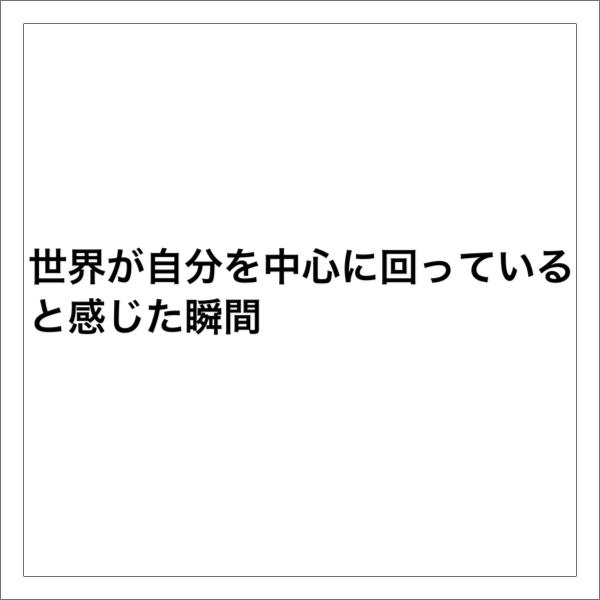
回答: ボケの★が1000を超えた時